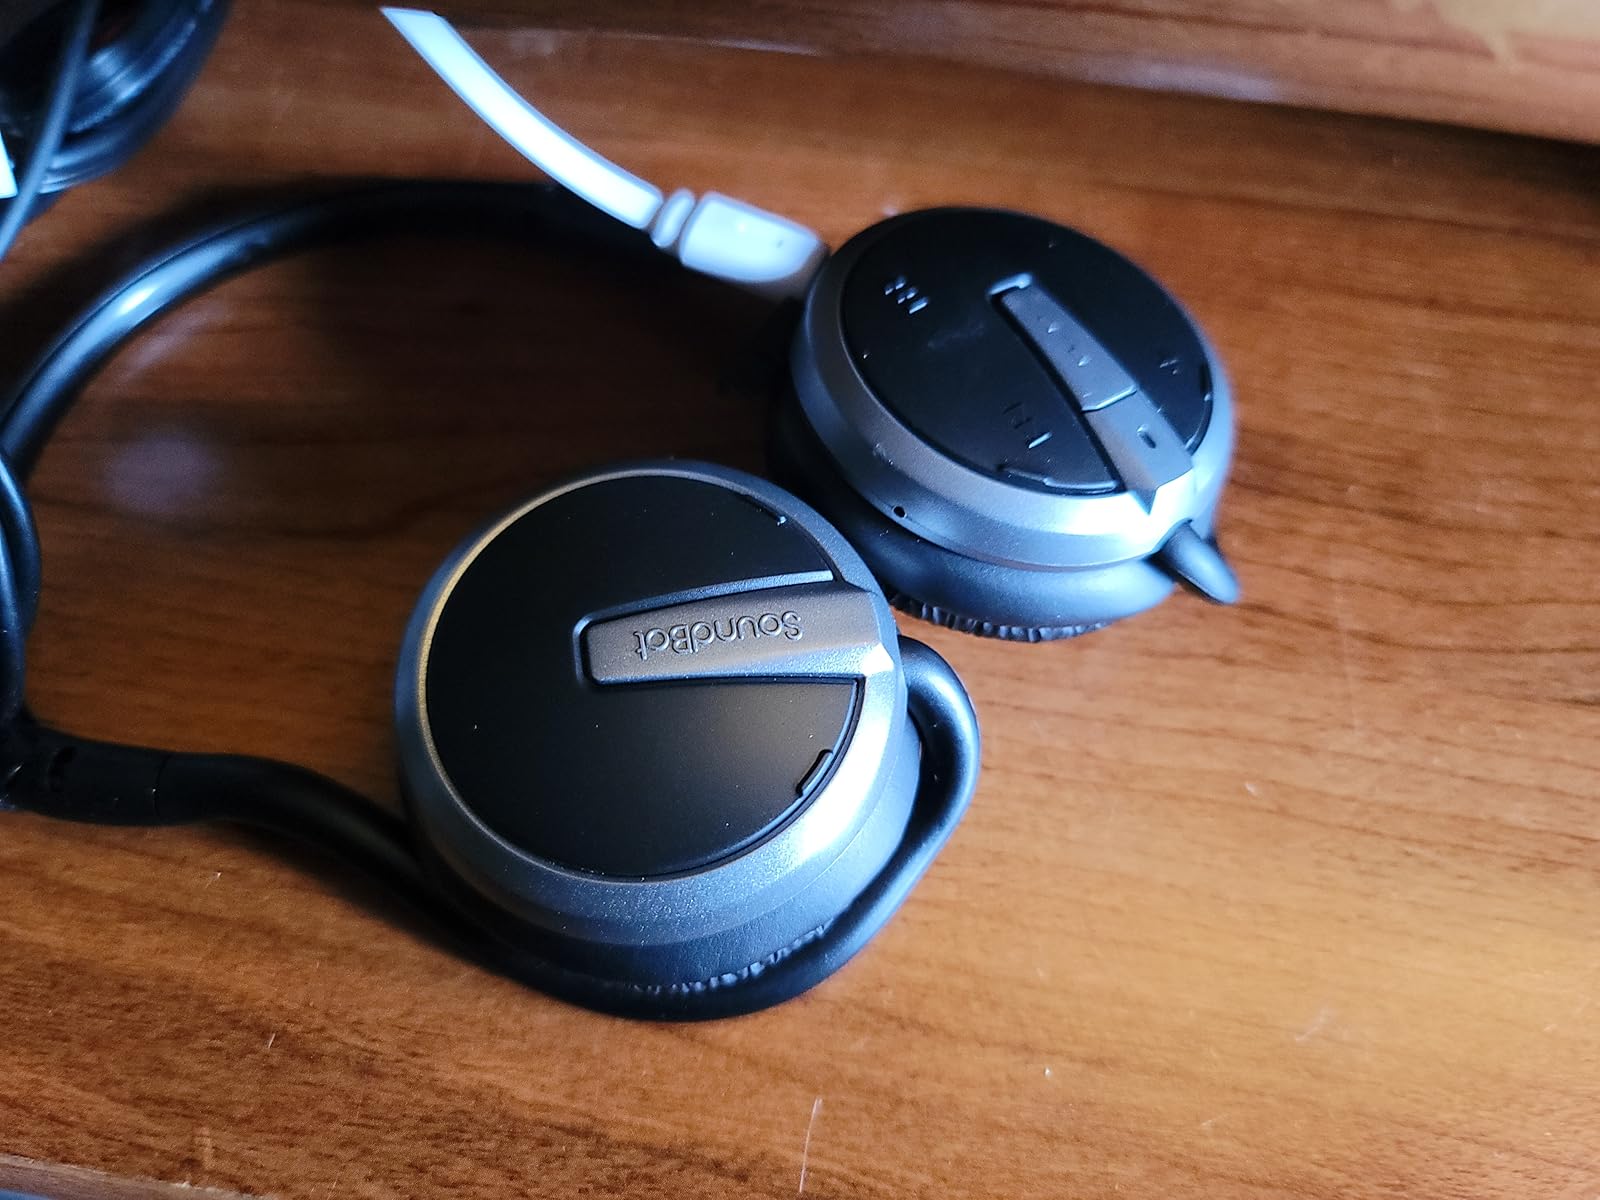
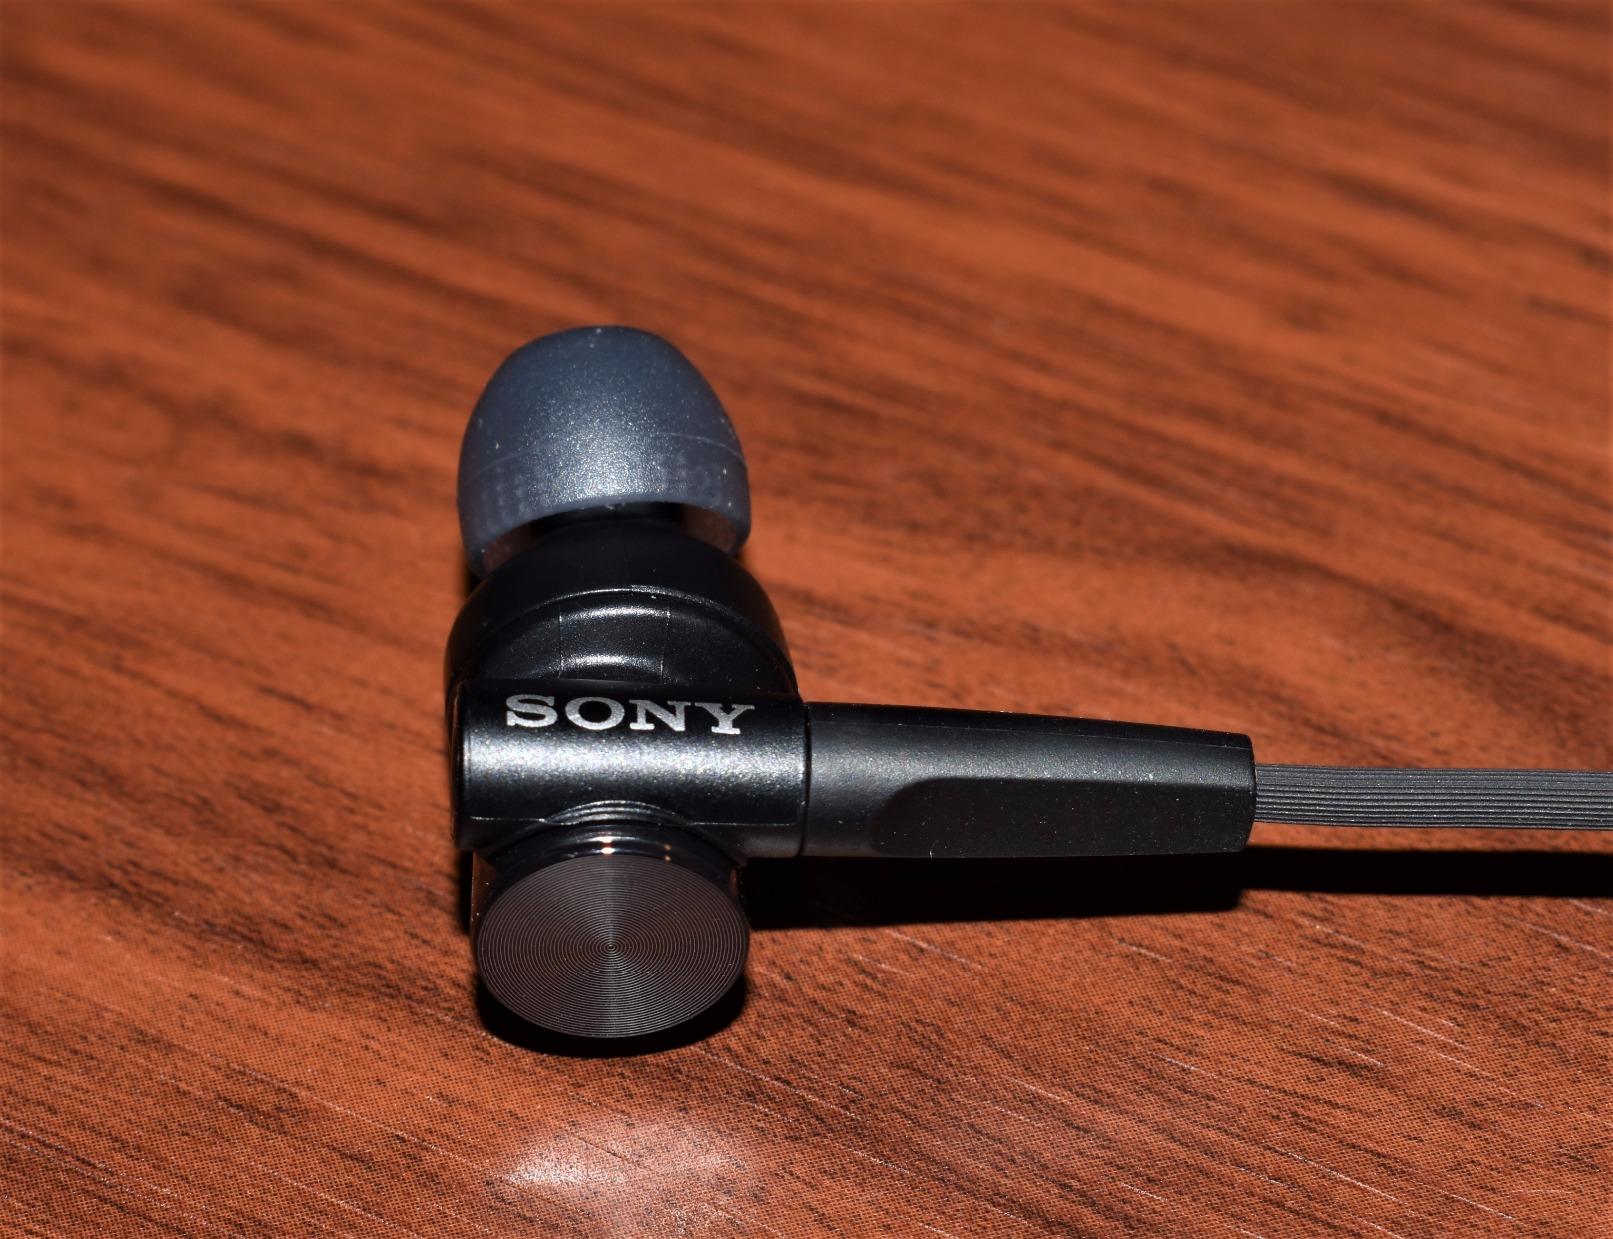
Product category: headphones
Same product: no